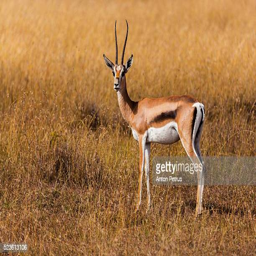
biological species in the grass